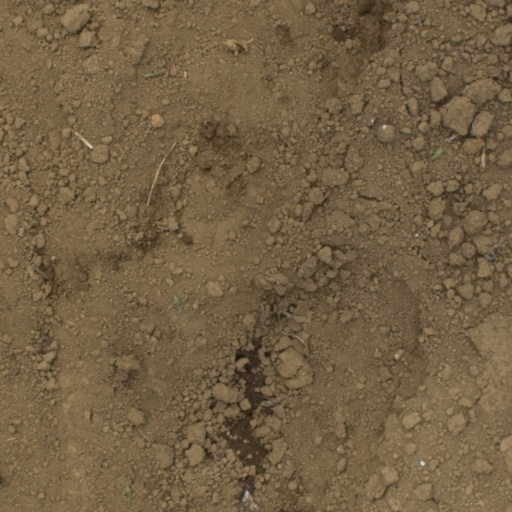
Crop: Jerusalem artichoke